Azabudai Hills

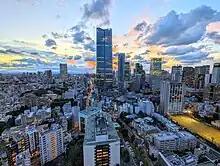
Sunset view of Azabudai Hills Mori JP Tower from Tokyo Tower, Minato City, Tokyo, Japan (2023)

Tentatively known as the Toranomon-Azabudai District or Toranomon-Azabudai Project, its official name, "Azabudai Hills", was announced by Mori Building on 14 December 2022.